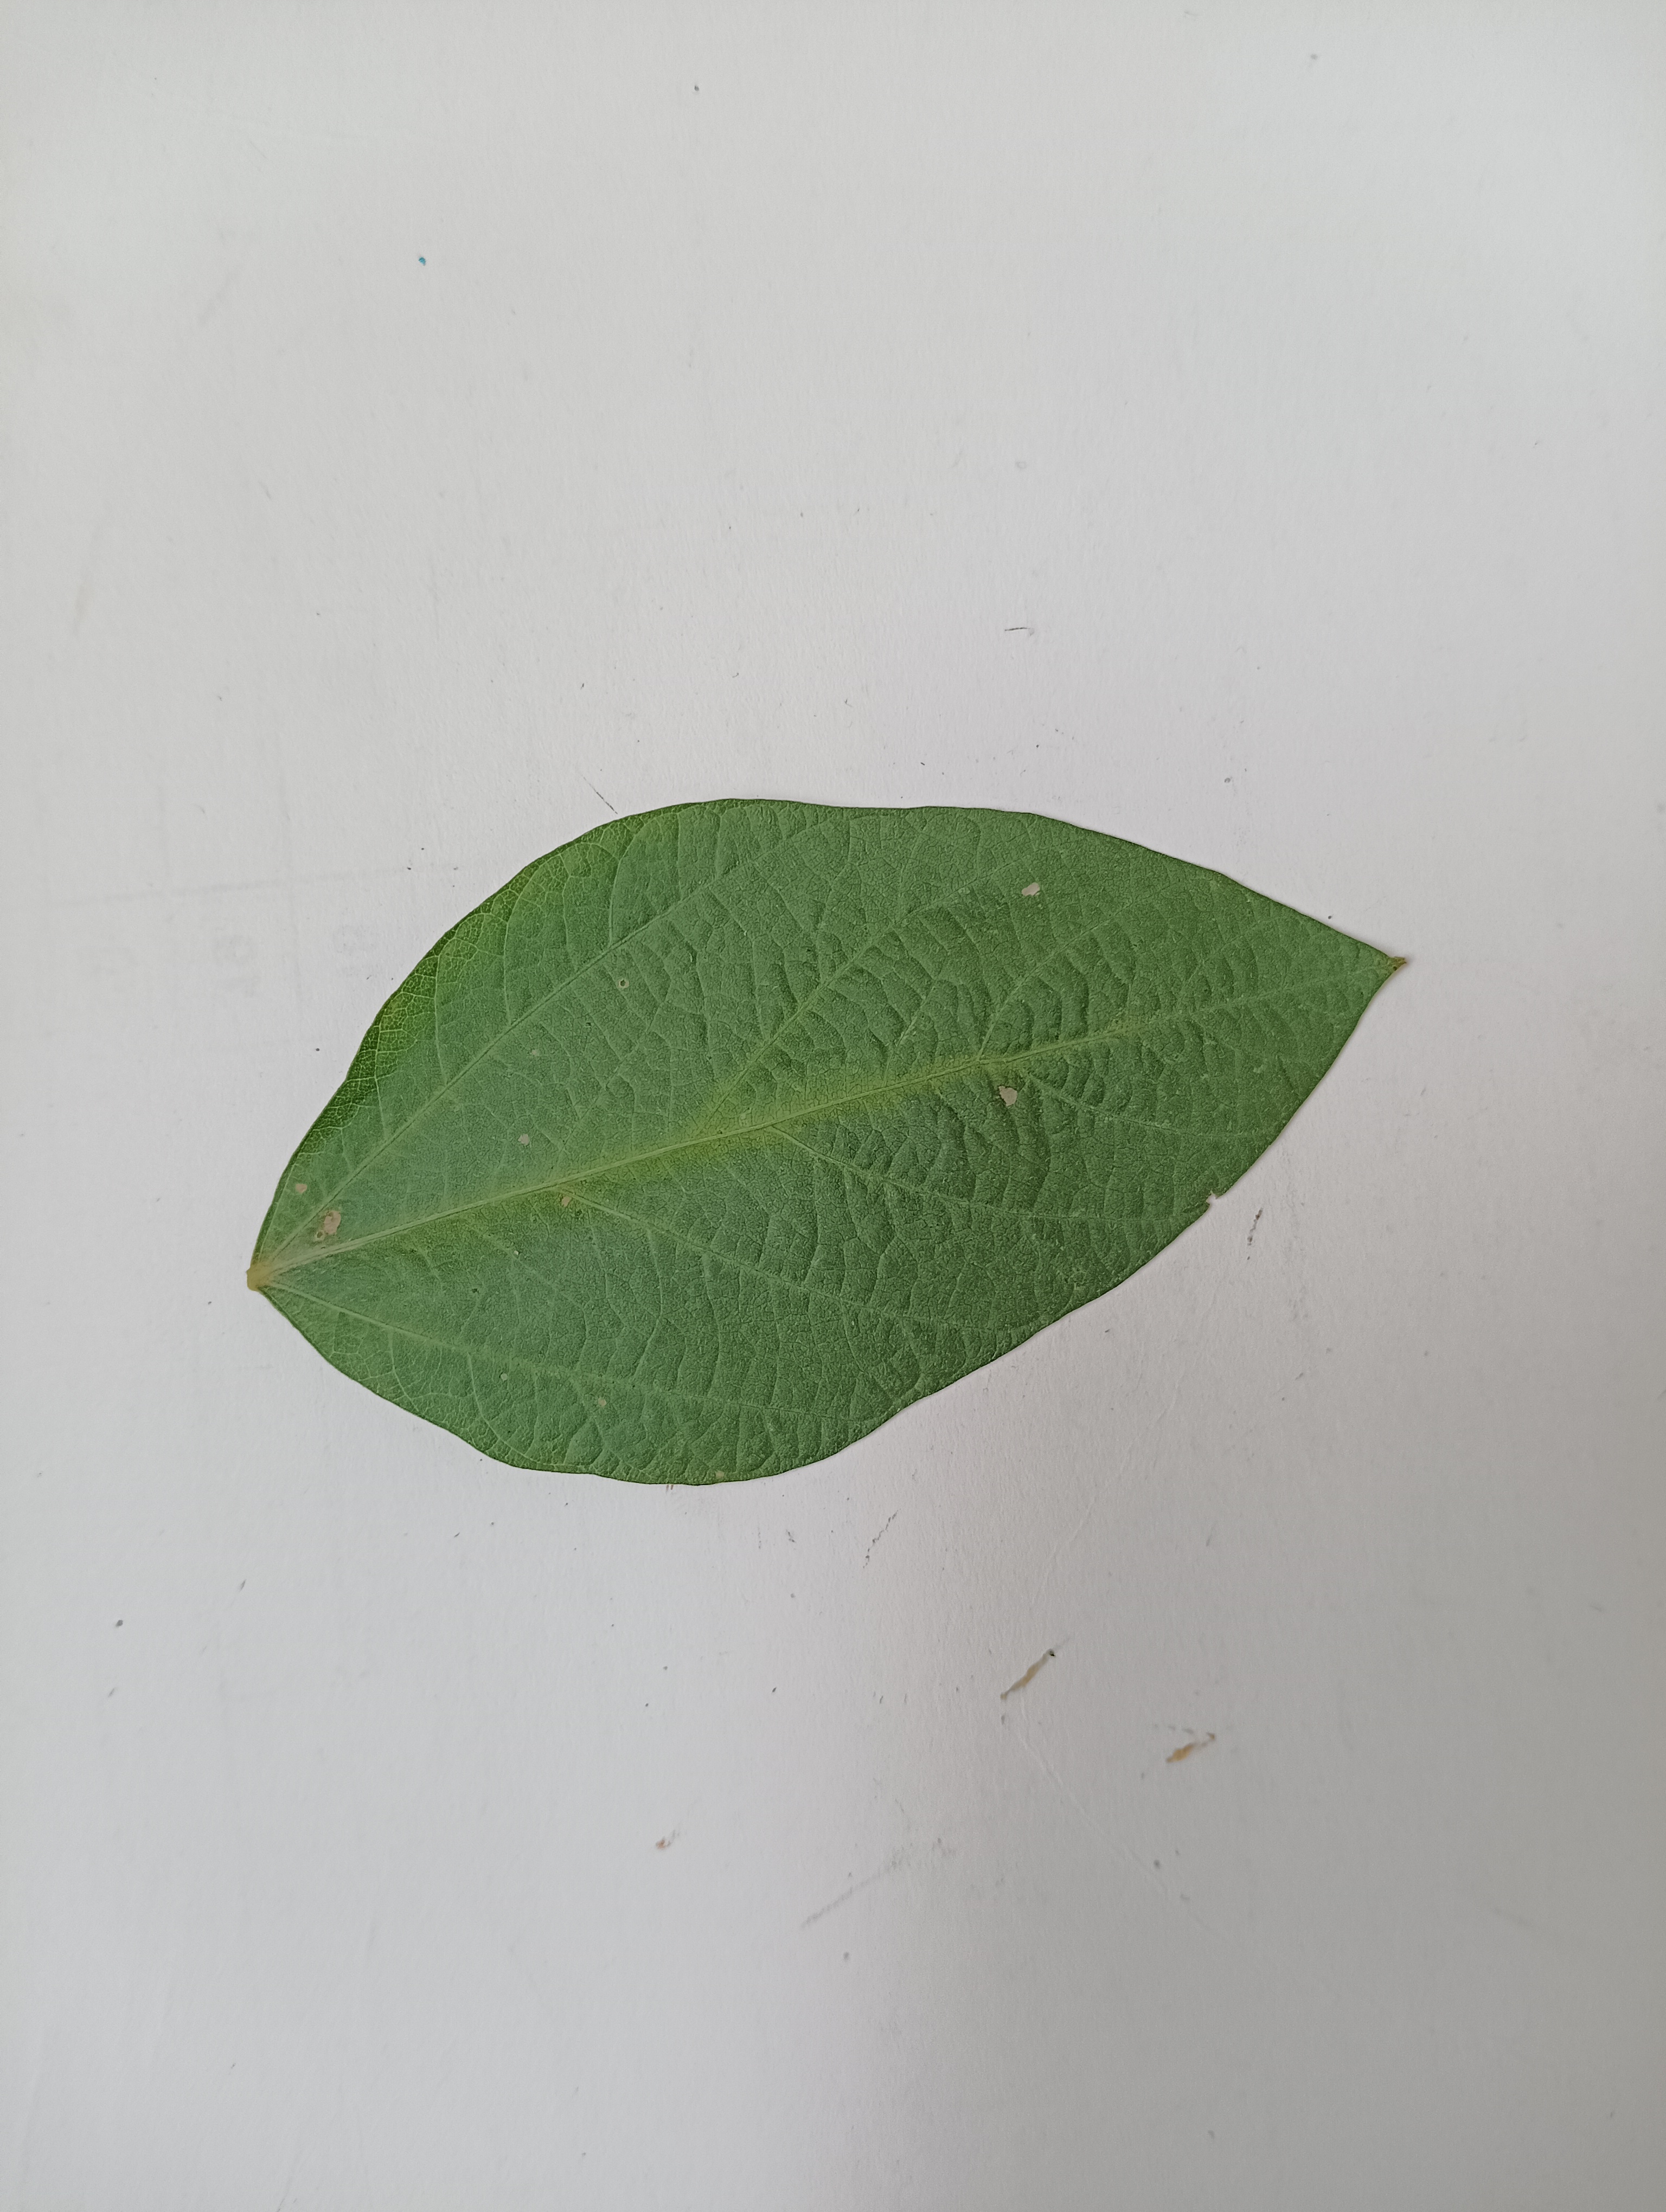
Label: Bacterial leaf Blight